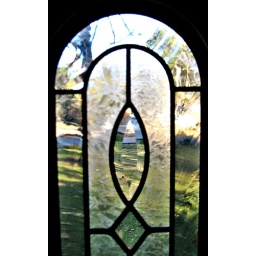
2008-12-07 sun -- Leaded glass in front door - Home